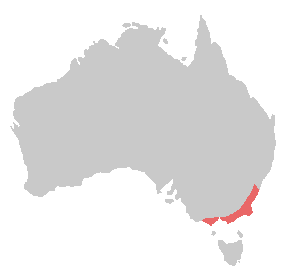
La tribu des calyptorhynchinis est un groupe paraphylétique de cacatoès à plumage noirâtre. Ces Cacatoès australiens présentent des plumages globalement sombres et des dimorphismes sexuels plus ou moins prononcés au niveau du plumage.
Le Cacatoès à tête rouge ou Cacatoès gang-gang est une espèce d'oiseaux australiens. Cet animal est l'emblème du Territoire de la capitale australienne.